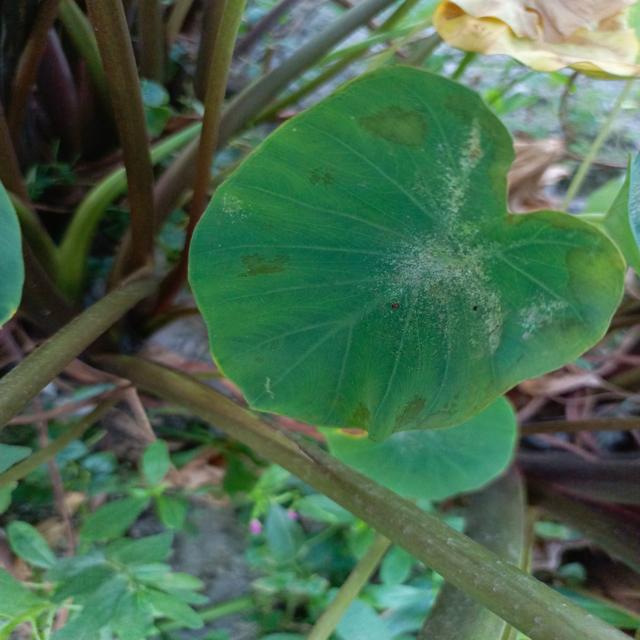
Label: Early_Blight